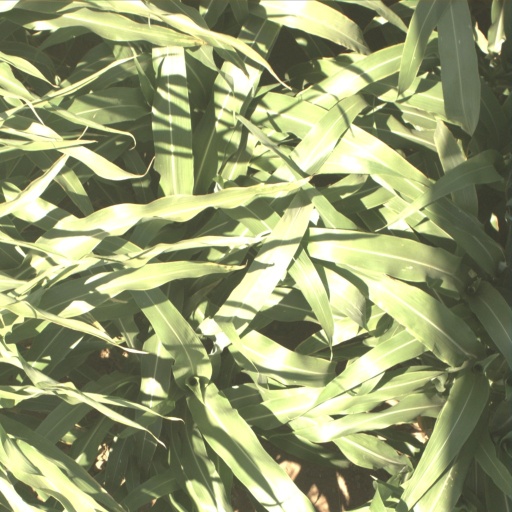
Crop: sorghum